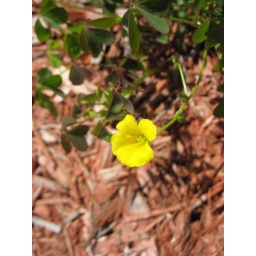
This tiny yellow flower is attached to a weed in my flower bed. After the picture, it was pulled up!